Meet Jain

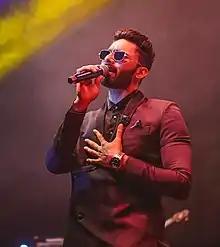
Jain in 2019

Meet Jain is an Indian playback singer, composer, and lyricist in the Hindi and Gujarati film industry who became a part of the first season of the Indian reality singing show "The Voice" in 2015, mentored by singer Shaan.